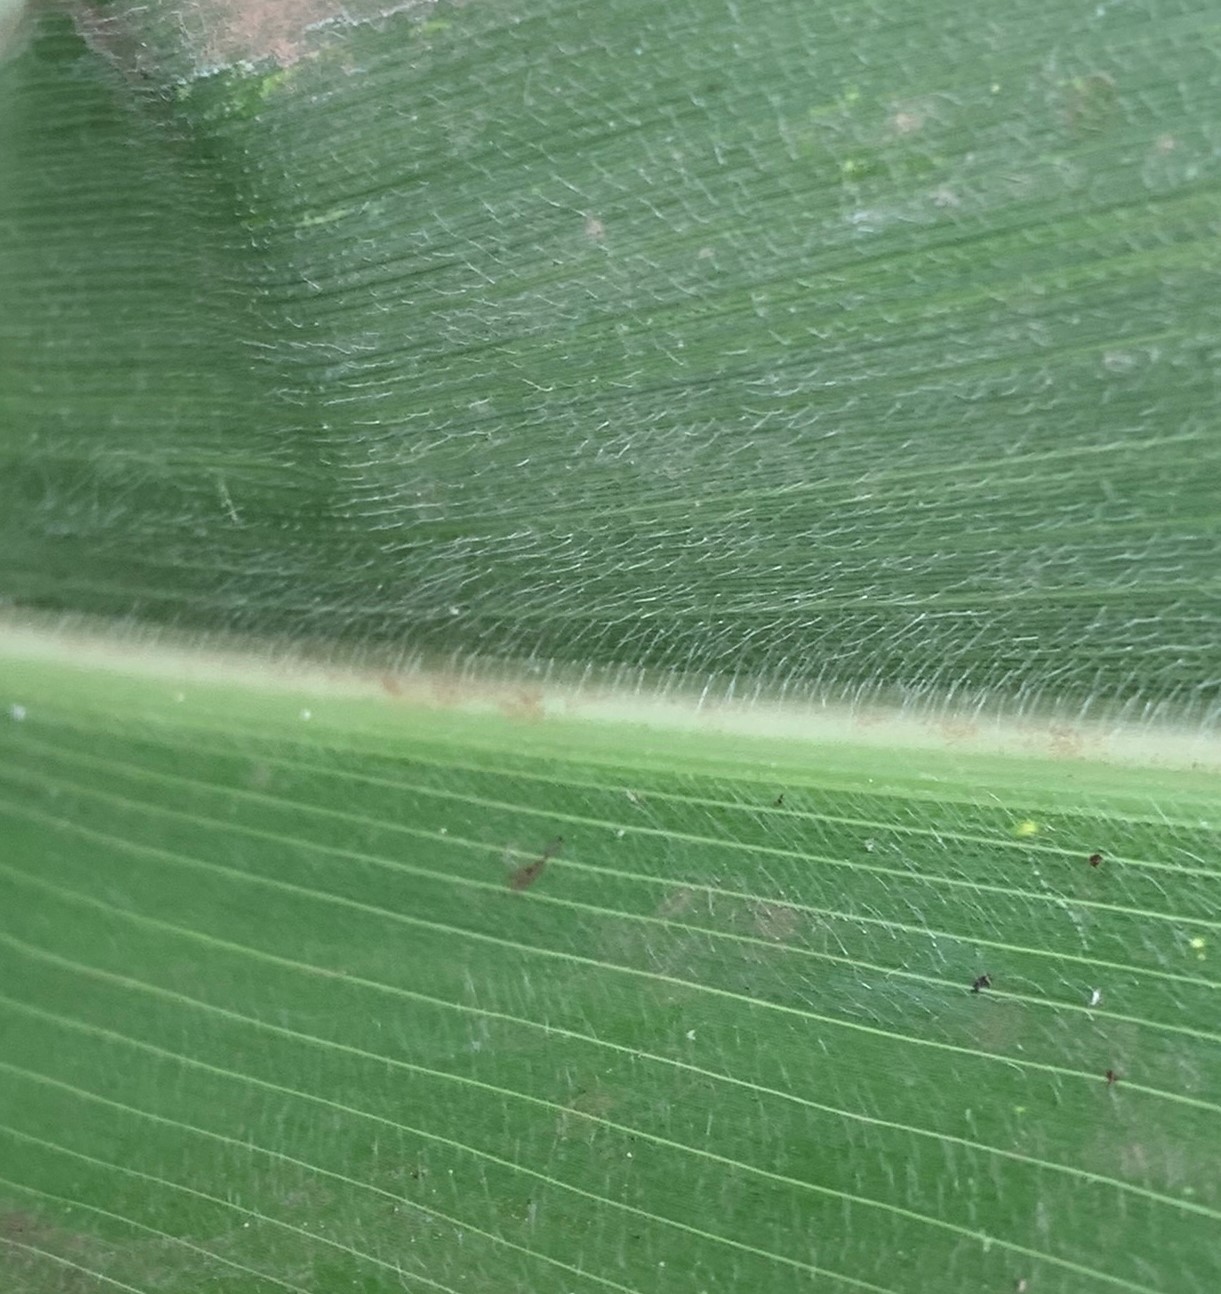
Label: Healthy